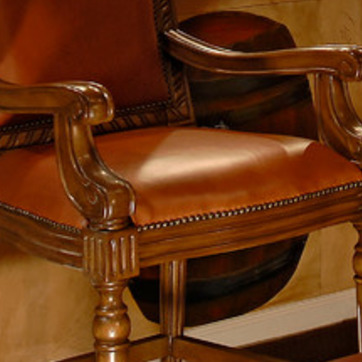
Material: leather